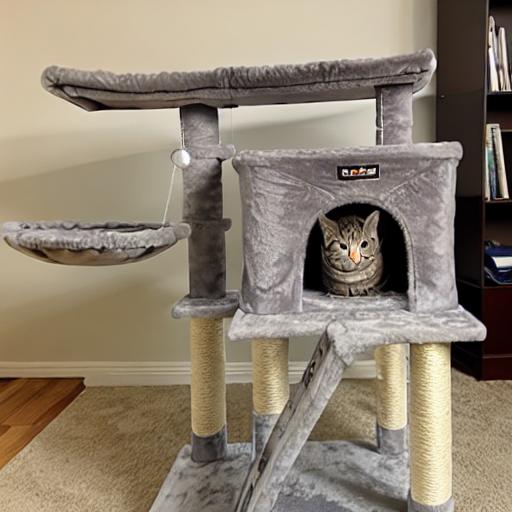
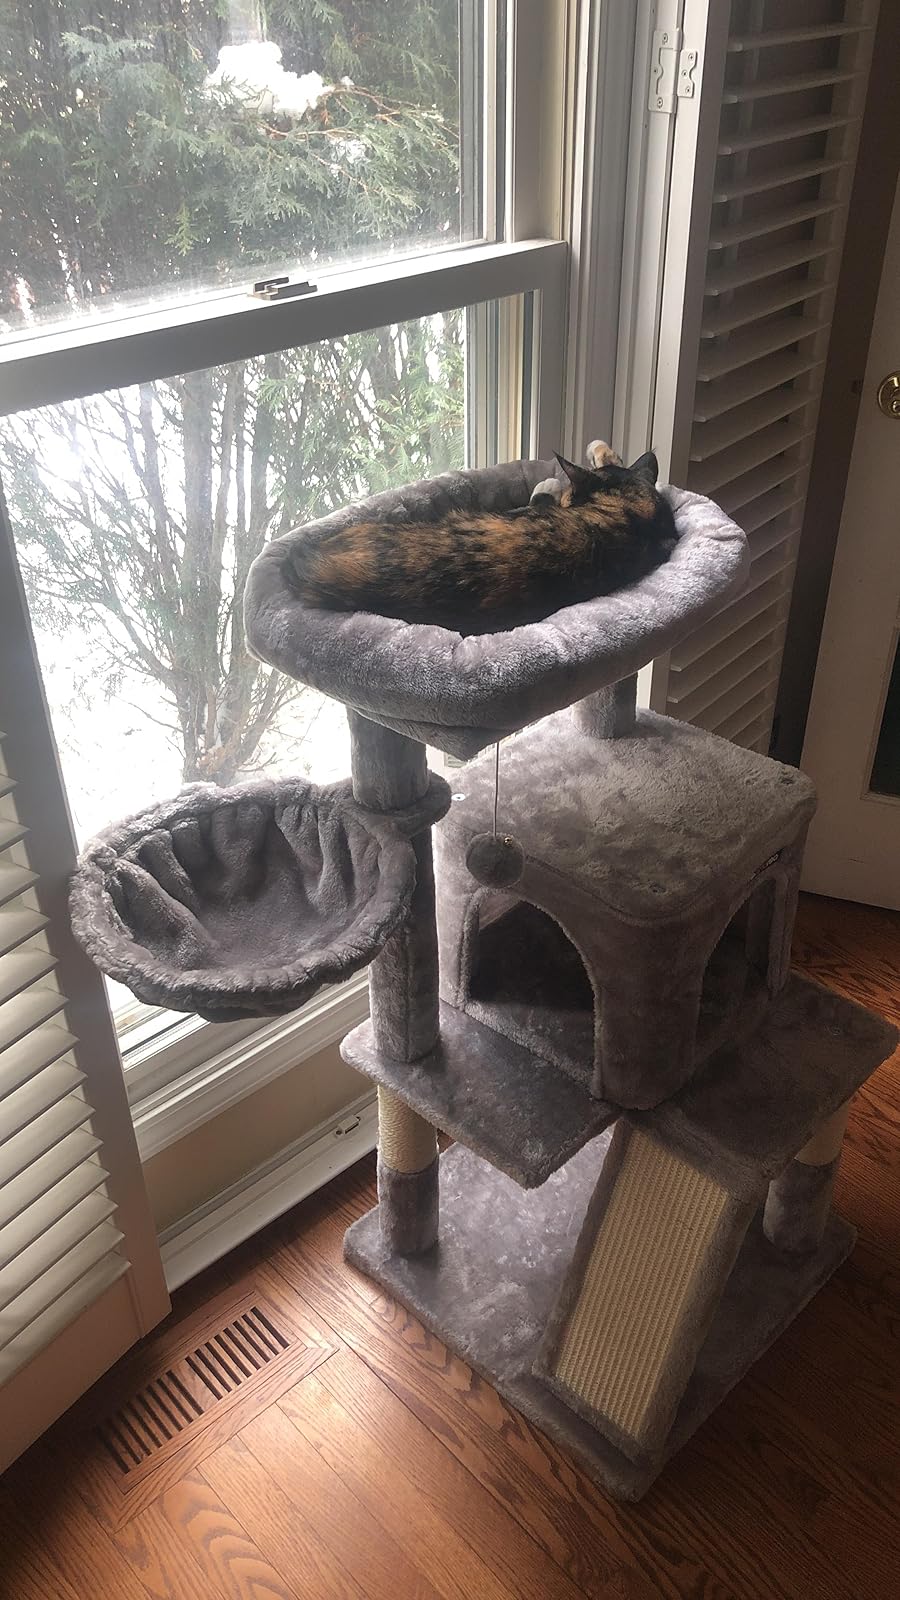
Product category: items_cat tree
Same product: no